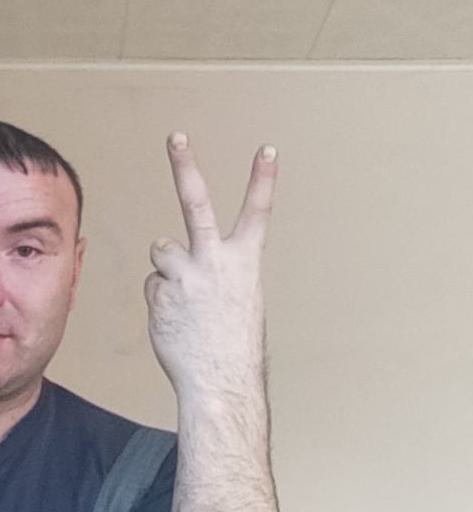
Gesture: peace_inverted